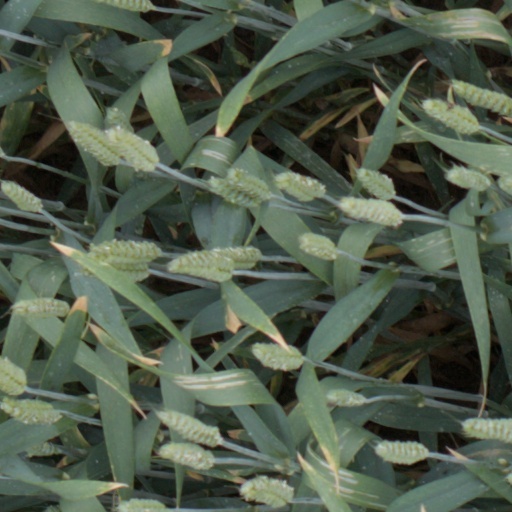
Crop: wheat